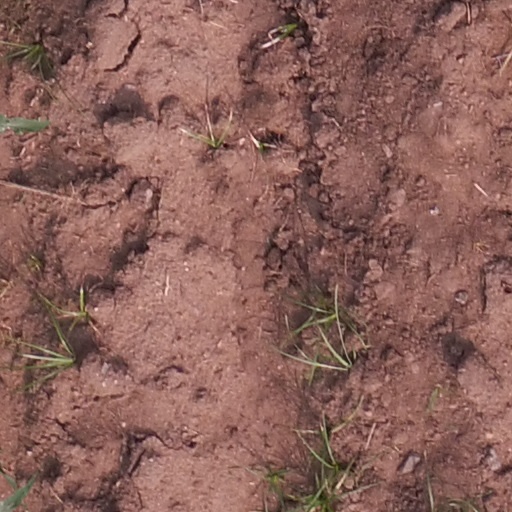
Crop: maize; corn